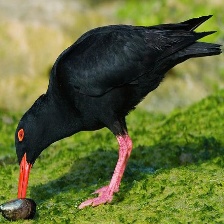
Species: AFRICAN OYSTER CATCHER
Scientific name: HAEMATOPUS MOQUINI
ImageNet parent category: oystercatcher